Mat Jackson

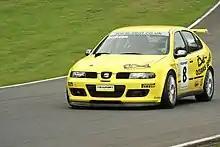
Jackson driving at the Oulton Park of the 2006 SEAT Cupra Championship.

Born in Henley-in-Arden, Warwickshire, Jackson started racing in karts in his teens, before finishing 4th in the 2000 Renault Clio Cup, his first attempt at tin-top racing. For 2001 he moved to the production class of the British Touring Car Championship with the GR team's Ford Focus, finishing 4th in his class. He struggled for funding in subsequent years, and was something of a forgotten man when he entered the SEAT Cupra Championship in 2005 with a family-run team. He was a revelation however, finishing as series runner-up, with a series-high 8 race wins, and a tally of 8 poles and 8 fastest laps. After being considered by SEAT for a BTCC drive , he remained in Cupras for 2006, taking the championship lead after a double victory at the season opener. A string of 9 wins in the first 12 races made him strong championship favourite, and he went on to clinch the title.